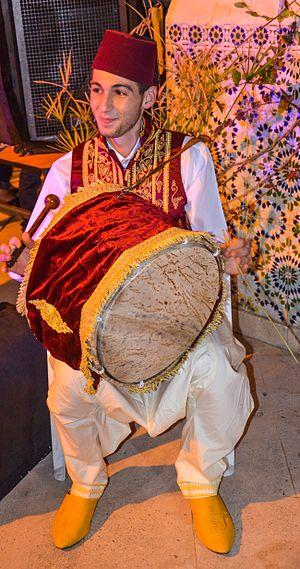
ZORNA d'Alger This is an image of music and dance from Algeria